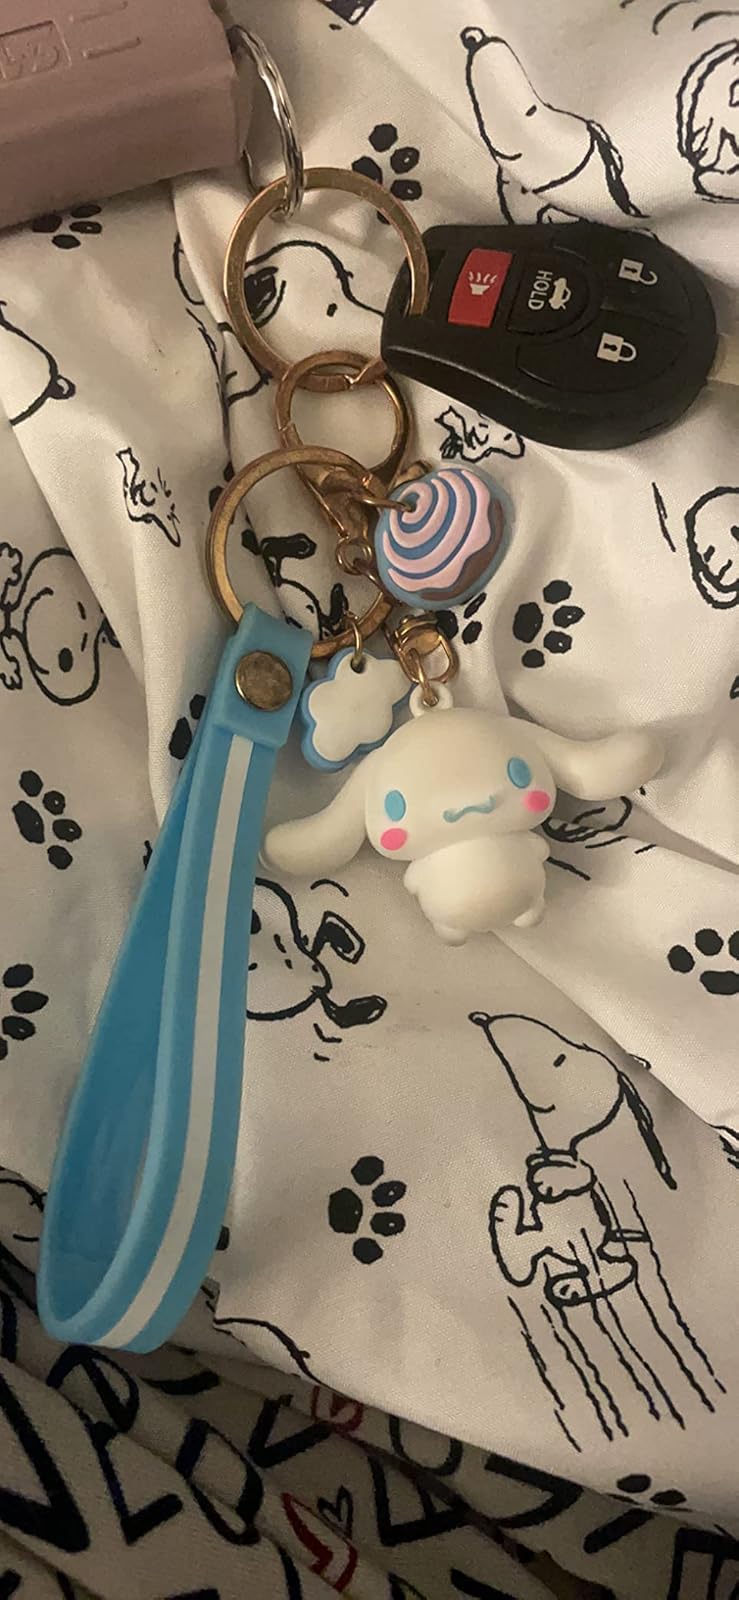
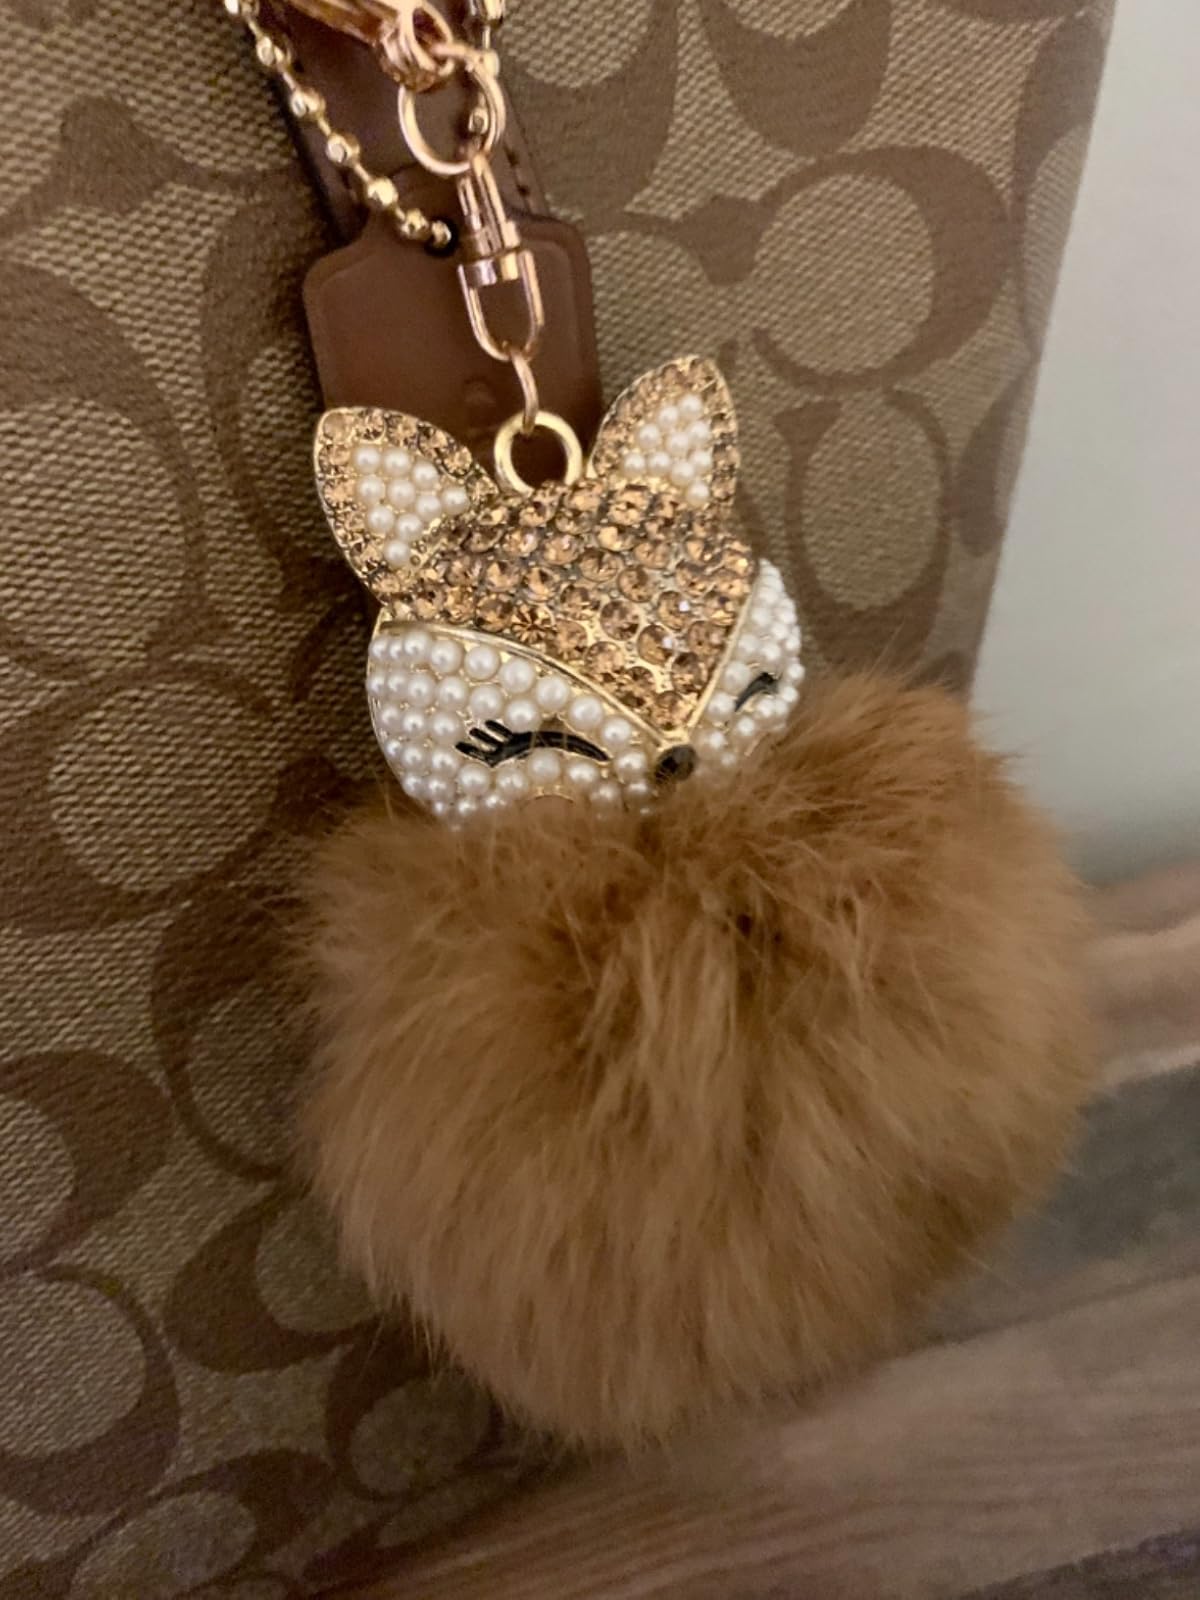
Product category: accessories_keychain
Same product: no